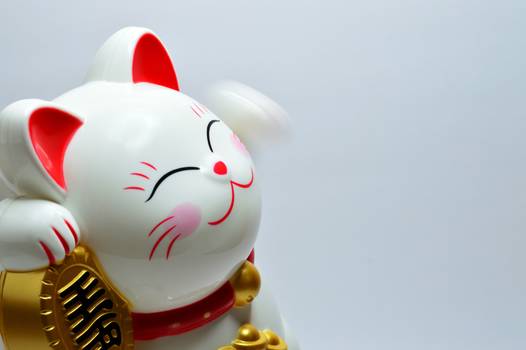
Label: No Watermark